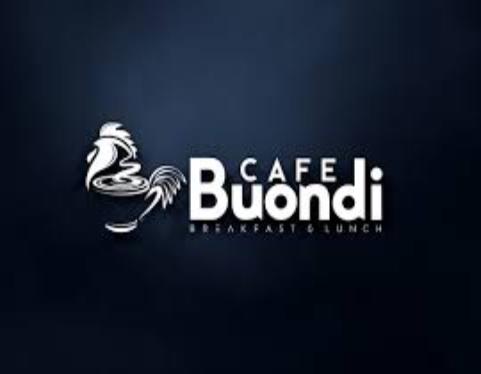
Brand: Buondi
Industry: Food